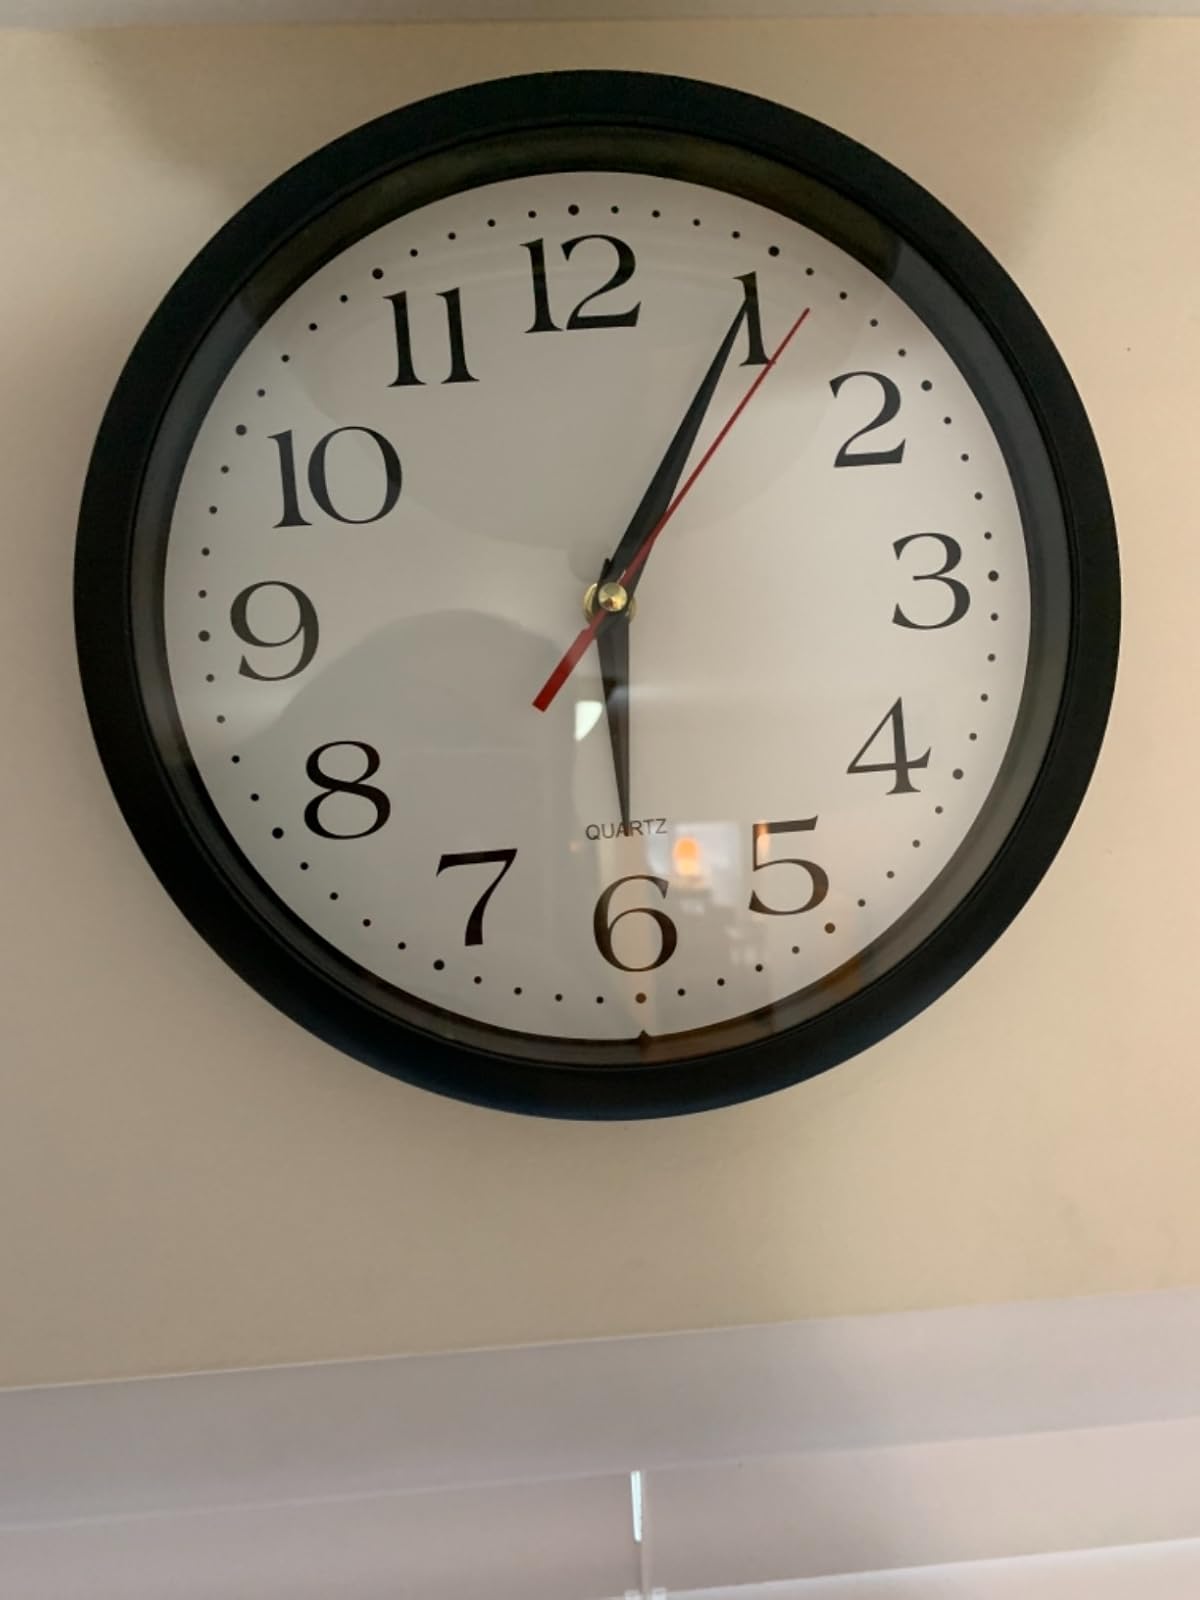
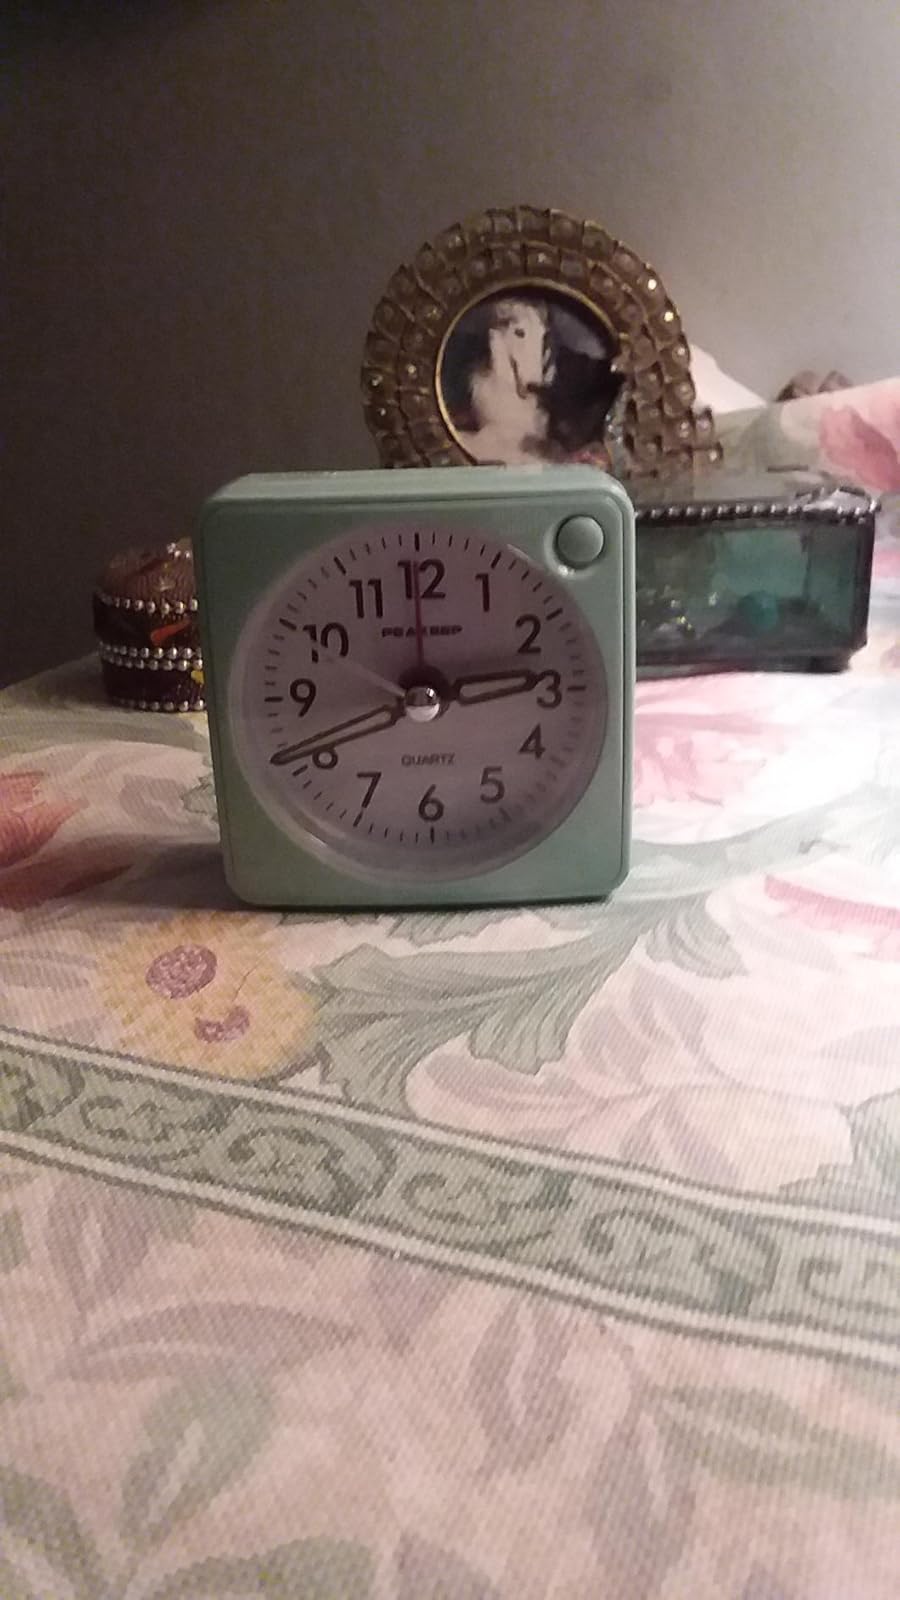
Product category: clock
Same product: no